Chevrolet small-block engine (first- and second-generation)

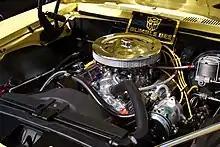
engine installed in a 1968 Camaro SS

In 1966, General Motors designed a special engine for the production Z/28 Camaro in order for it to meet the Sports Car Club of America (SCCA) Trans-Am Series road racing rules limiting engine displacement to from 1967 to 1969. It downsized the standard Chevrolet V8 by swapping out its crankshaft for a special forged steel high-performance version of the shorter throw crank from the engine, decreasing stroke length while holding cylinder bore the same. The result was a highly oversquare bore × stroke, well-suited to fast-revving racing applications.